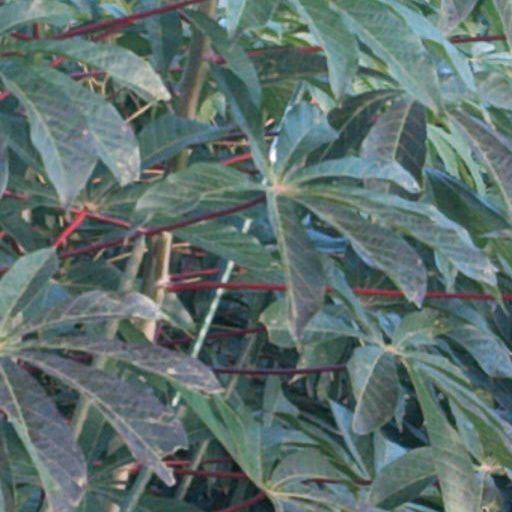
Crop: cassava